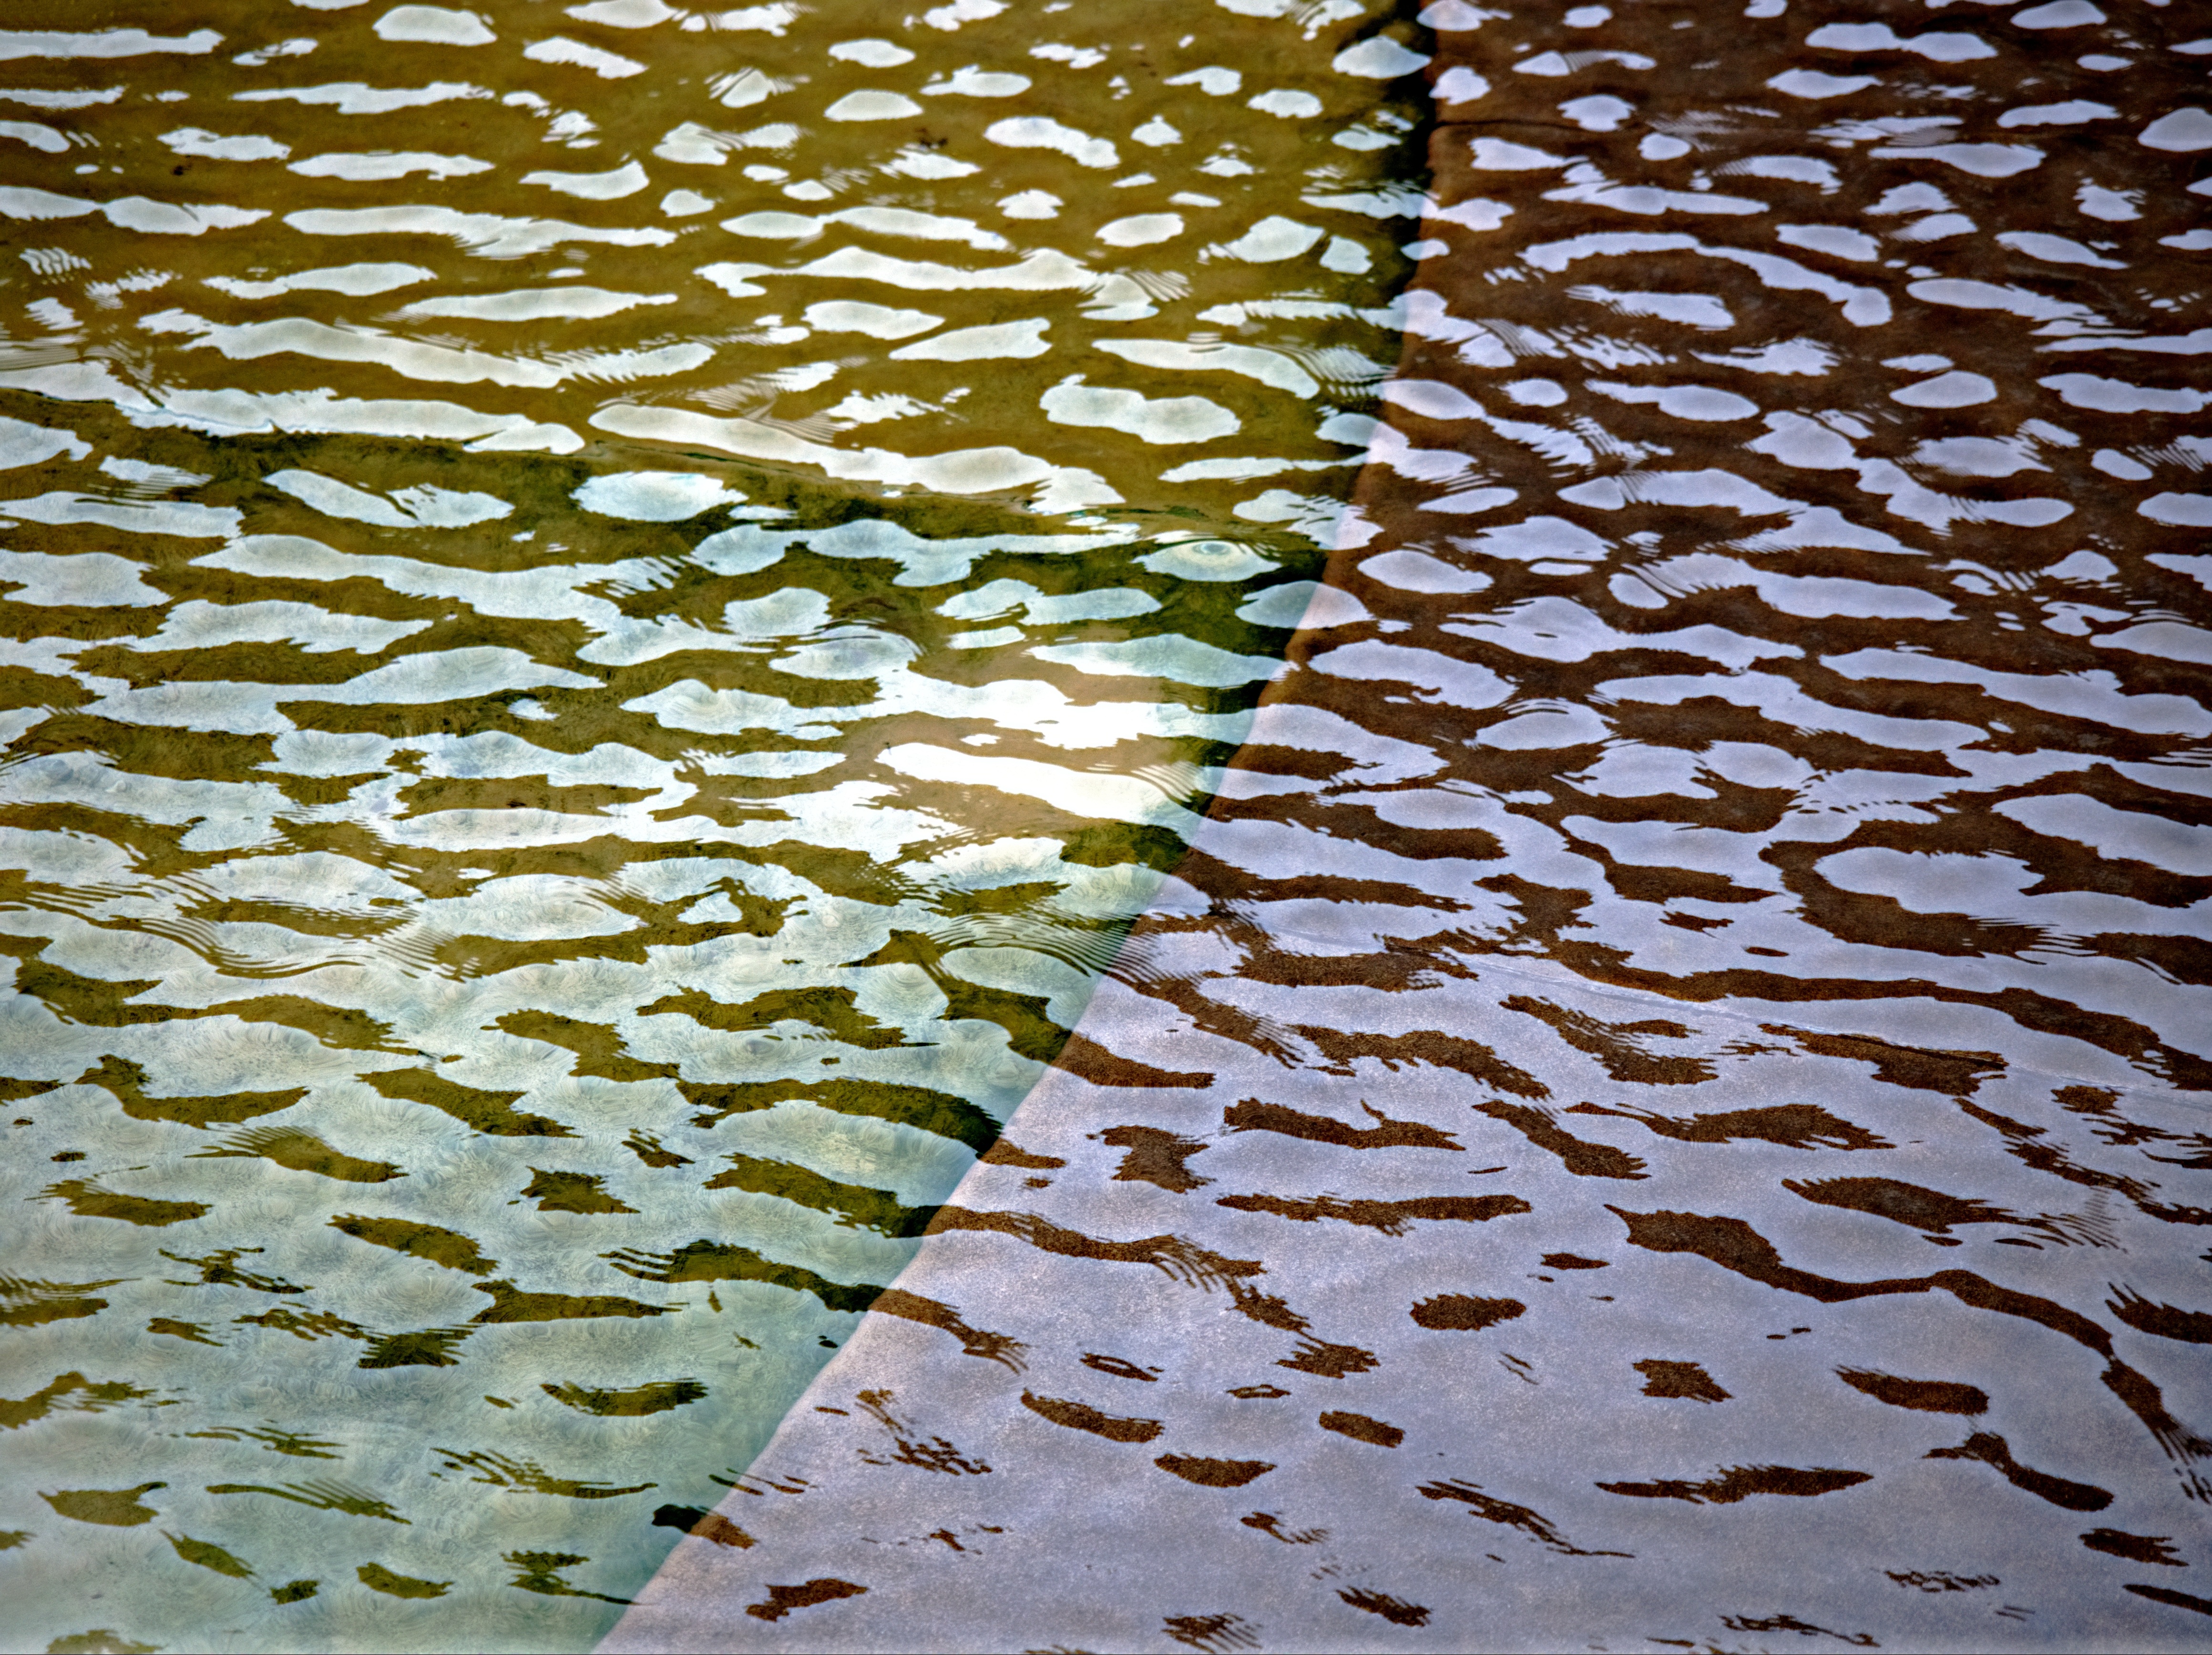
water, grass, sand, light, abstract, leaf, wave, floor, dark, ripple, pattern, green, shadow, soil, contrast, surface, partition, division, boundary, flooring, road surface, wavelet, wavelength, grass family